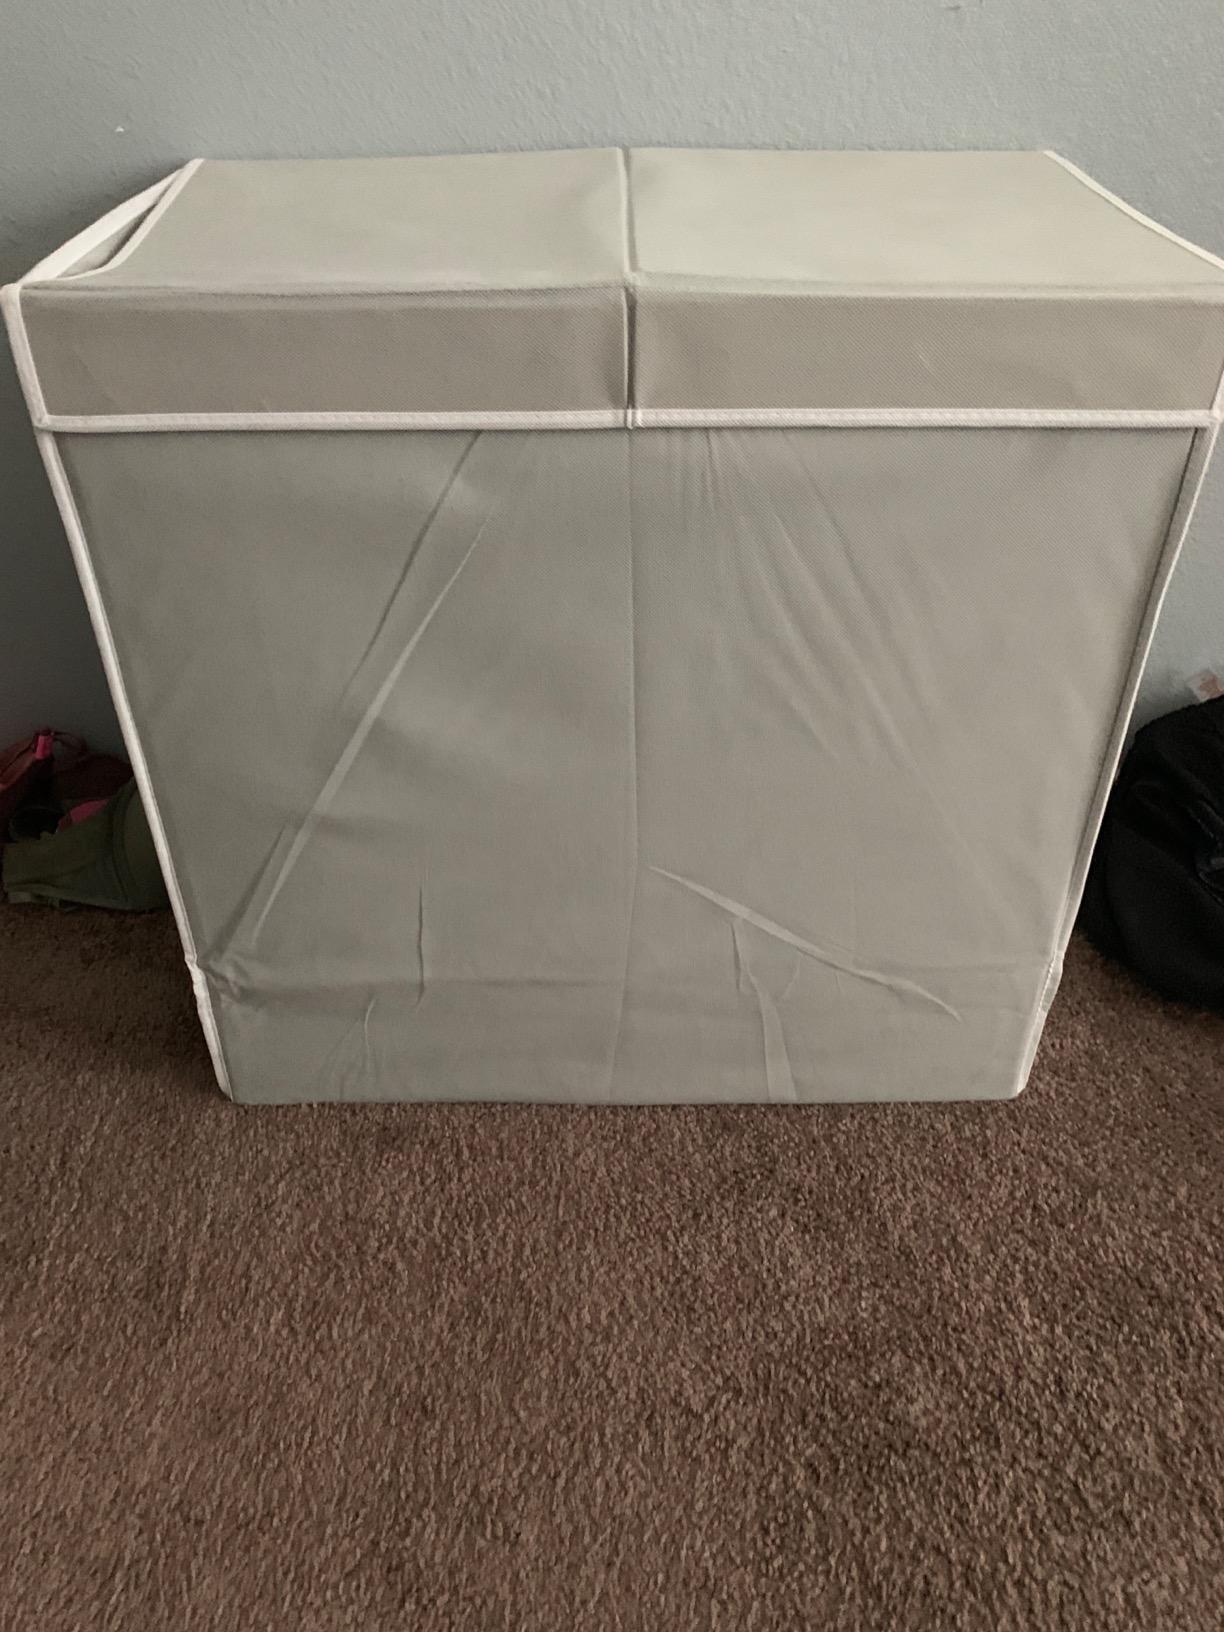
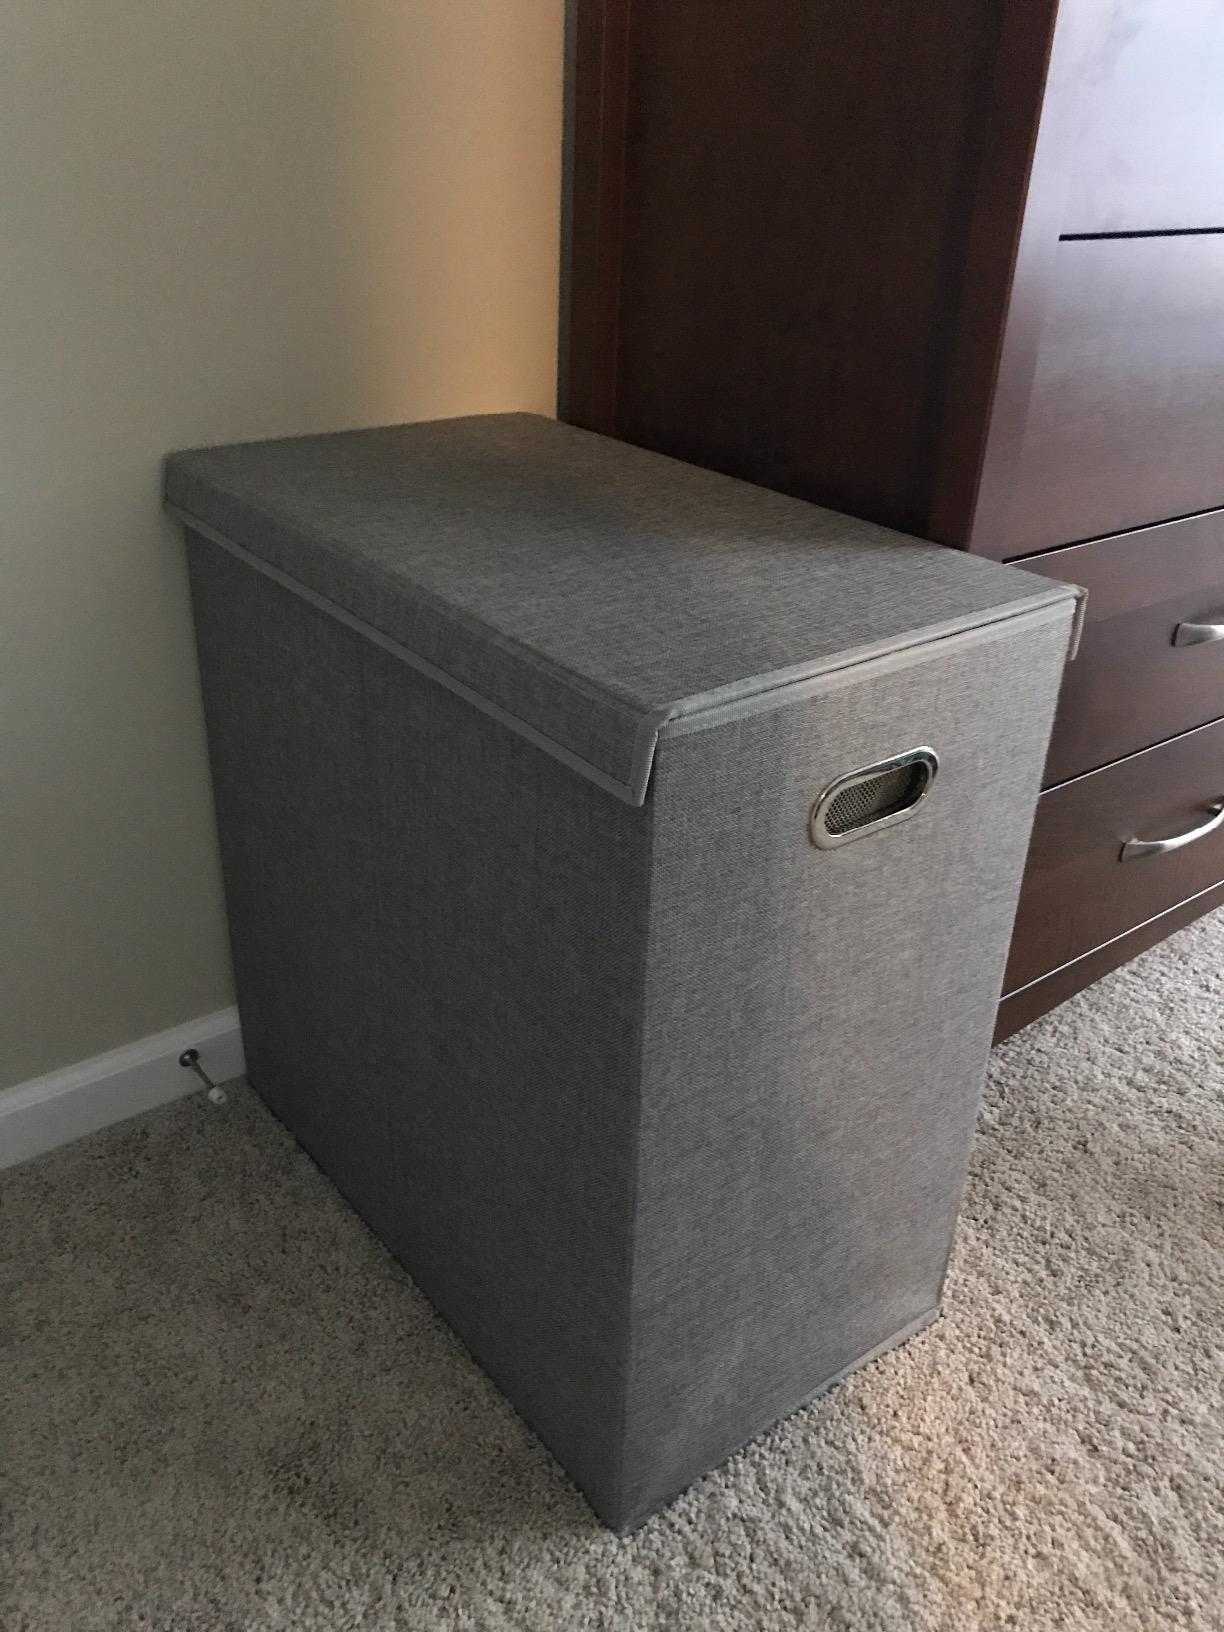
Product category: items_hamper
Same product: no